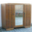
Label: wardrobe